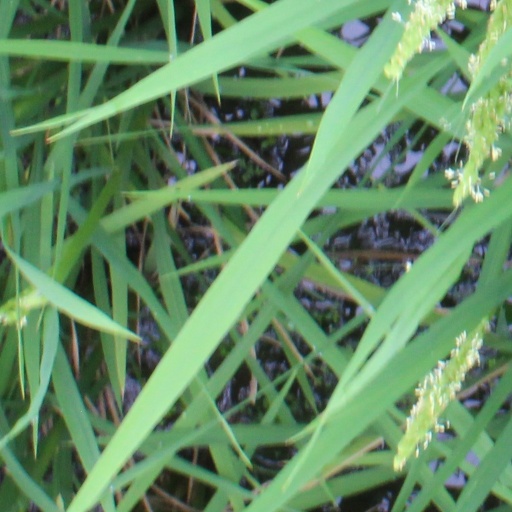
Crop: rice